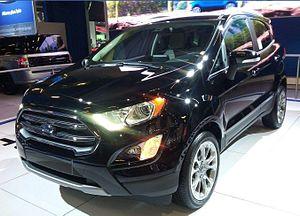
Ma photo d'un Ford EcoSport de 2018 à Montréal, Québec, Canada au salon international de l'auto de Montréal 2017.